Mikki Isle

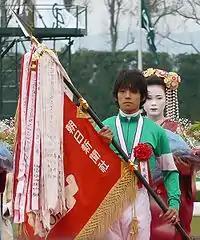
Suguru Hamanaka, who rode Mikki Isle in most of his races

Mikki Isle began his second campaign in the Grade 3 Nikkan Sports Sho Shinzan Kinen at Kyoto on 12 January in which he started the 0.6/1 favourite and won by half a length from Win Full Bloom. On 1 March the colt started odds-on favourite for the Grade 3 Arlington Cup at Hanshin and recorded his fourth consecutive victory as he came home three and a half lengths clear of Tagano Grandpa.